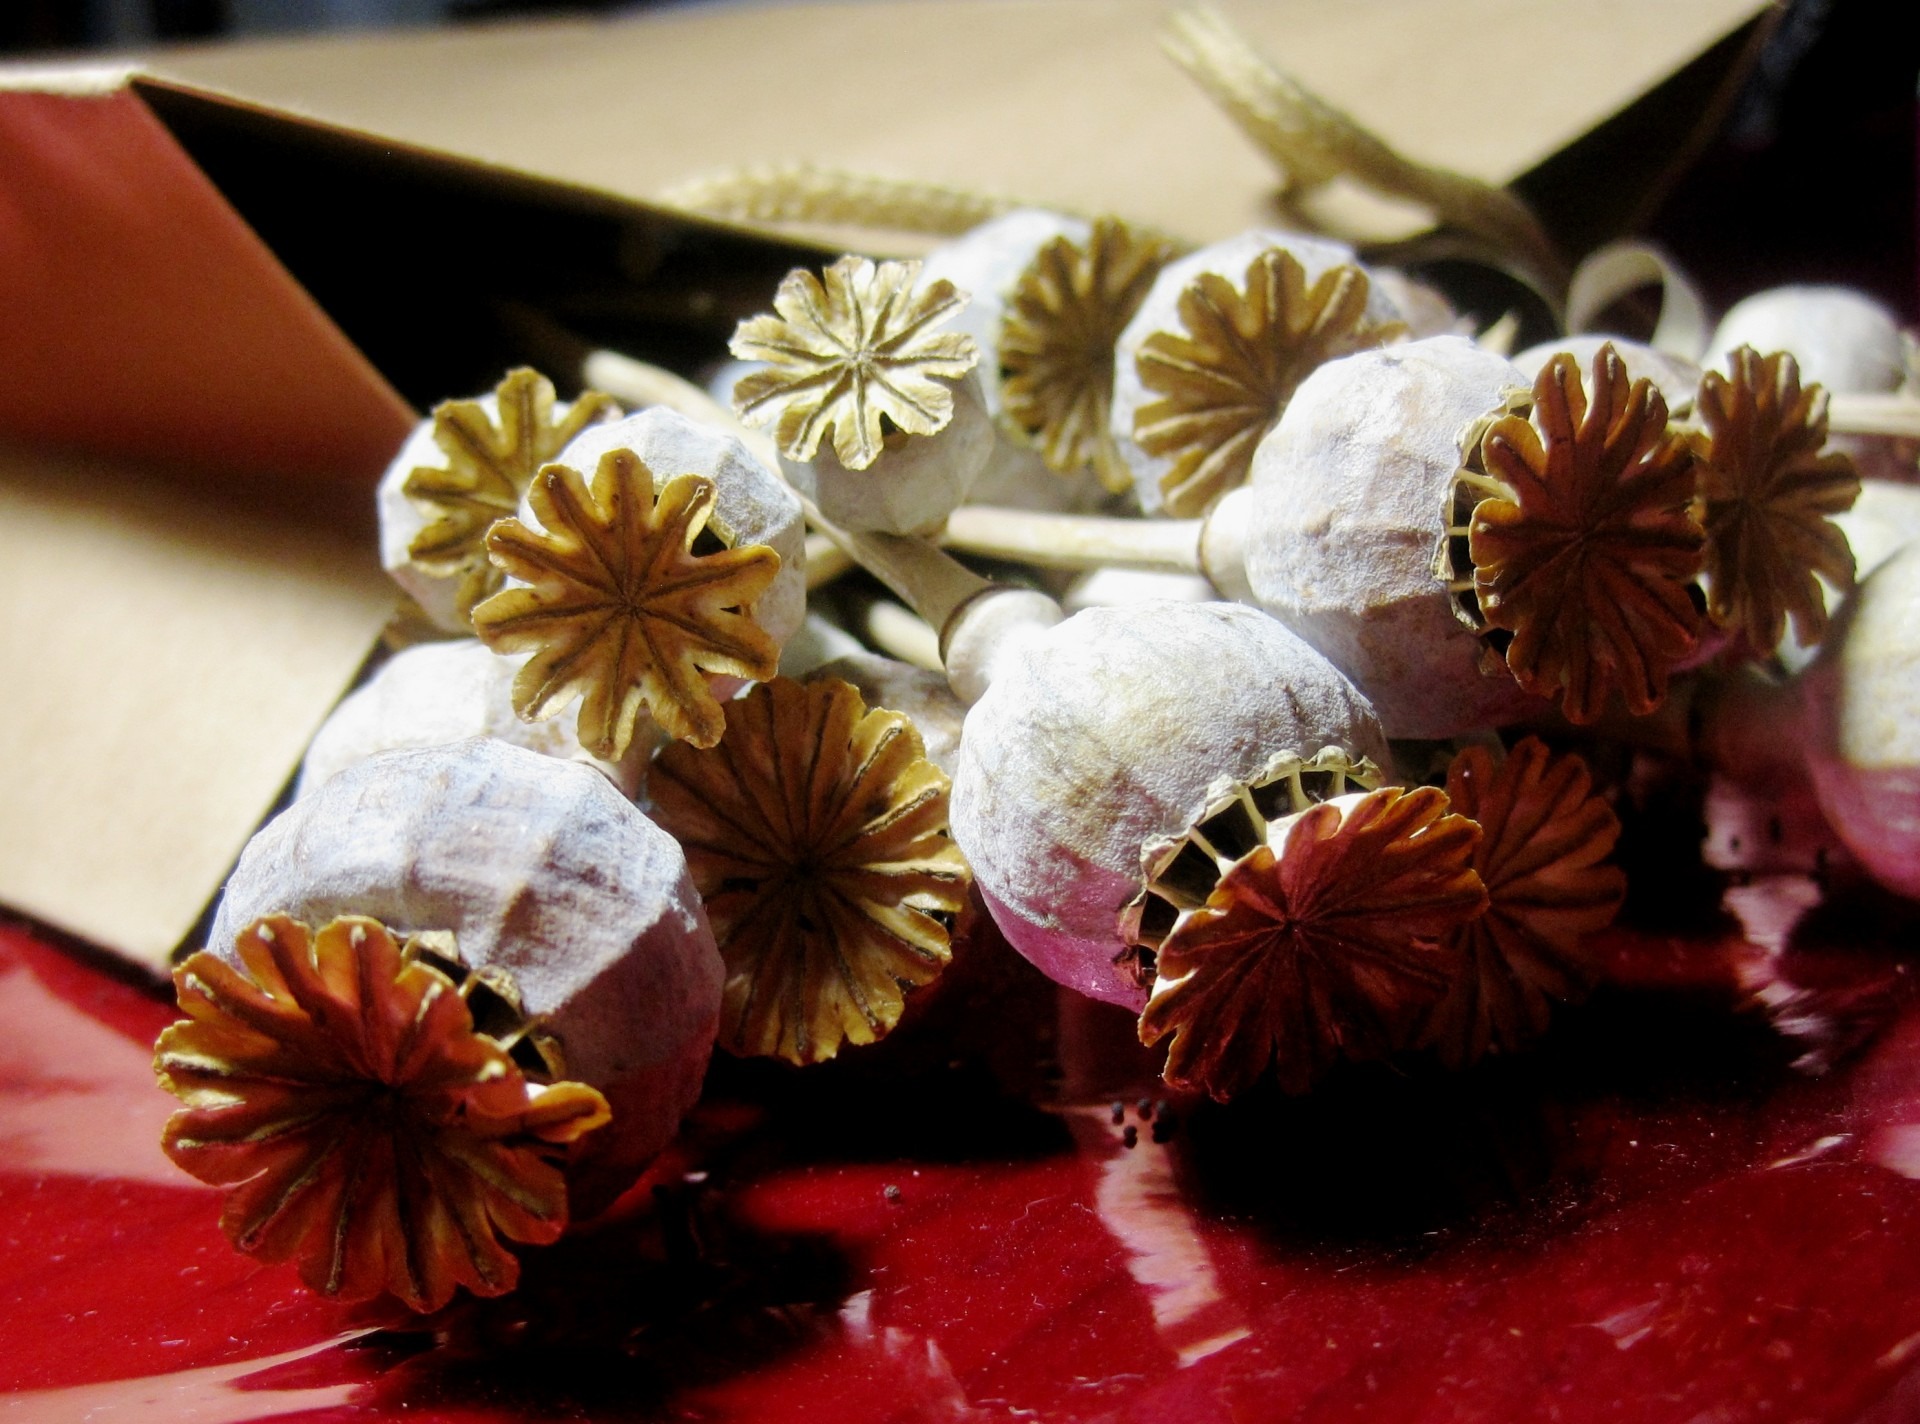
plant, flower, petal, dry, still life, painting, christmas decoration, poppies, bleached, floristry, seedpods, flower bouquet, brown paper packet, floral design, flower arranging, red cellophane